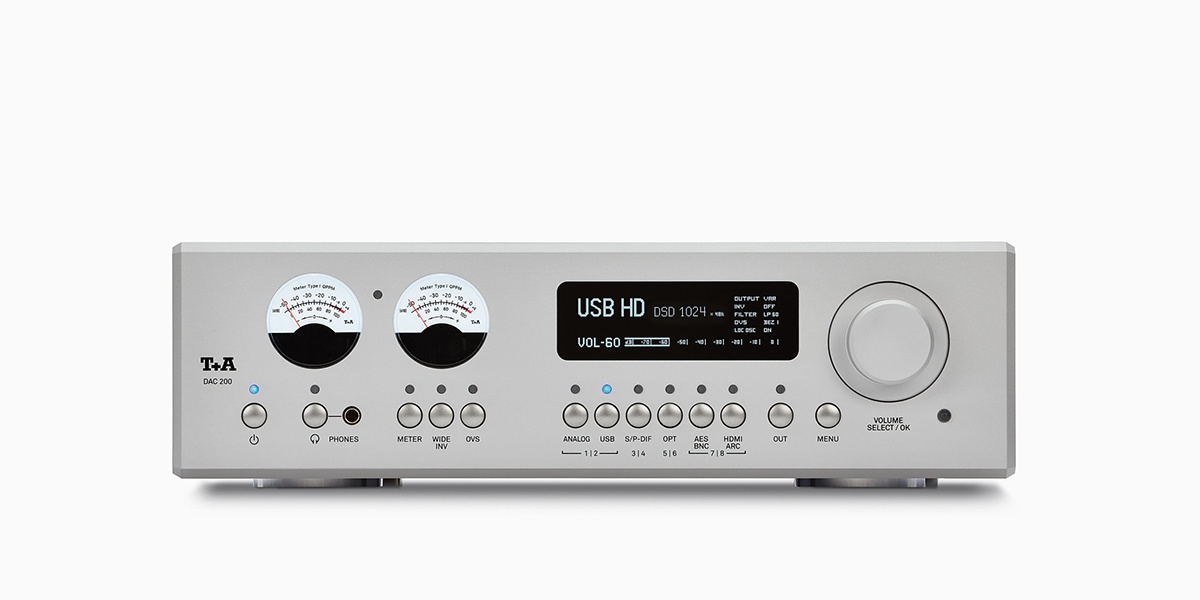
T+A DAC 200 D/A Converter
DAC 200 D/A Converter The DAC 200 The DAC 200 is the latest member of an extended family of High-End converters and pre-amplifiers. Every aspect of its design symbolises our uncompromising commitment to science and music. The ability to reproduce DSD 1024 files and its complete galvanic separation are just two highlights which underline the potential of the DAC 200 in impressive style. The DAC 200 is designed to convert a large number of digital formats into natural-sounding analogue signals, and to pass them on via the integral headphone or analogue outputs. De-Jitter Masterclock Our belief in totally pure music required an enormous effort on our part to eliminate the most minuscule of interfering influences. The T+A De-Jitter Masterclock was developed with the goal of freeing all T+A DACs from such interference signals, and in particular those which result from the use of computers. This type of interference - known as jitter - is caused by minimal timing errors, which still manage to exert a harmful influence on the sound experience unless they are removed before the conversion into analogue signals. The De-Jitter Masterclock was developed here in Herford, and constitutes a consistent audiophile response to jitter: in a multi-stage process the incoming signals are examined, and even the largest of jitter artefacts are removed. In the first stage the incoming signal delivers a raw clock pulse which is analysed very closely by micro-processors: the signal is then switched to the Masterclock - but only if its frequency and stability fulfil strict minimum criteria. If those criteria are not met, the signals are cleaned again through a further PLL stage in a specially constructed second jitterbug; this process reduces the residual jitter by a factor of 4. Signals which fulfil the purity requirements are de-coupled completely from the input jitter by switching to the Masterclock. The incoming signals are further processed by precision oscillators with the best available femto-clock accuracy. Each oscillator is reserved for a single clock family; the Masterclock covers both the odd 44.1 kHz to 705,6 kHz clock as well as the even 48 kHz to 768 kHz clock. Path Separation Technology We believe in reproducing music in its purest form. And that is why we make every effort right at the development stage to eliminate even the most insignificant of interference factors, regardless of how minimal they are. Joint processing of PCM and DSD files in a single converter is just such a source of interference: supposedly insignificant, but in fact having a crucial influence on the sound. It was our insistence on eliminating this particular influence that caused us to develop the unique T+A Path Separation Technology: both PCM and DSD have their own converter, specifically tailored to their requirements. These converters exclude adverse sound influences as well as exploiting the potential of each format to the full. For PCM signals we use our quadruple converter, whereas DSD files are processed using the T+A True 1-bit converter, which is unique in the world. Converters & Filters Our T+A True 1-bit converter is unique, as it forms a break with a paradigm: conventional converters process DSD signals by converting them into PCM, and reproducing them using the PCM mode. But this conversion contradicts our principles, and caused us to develop the True 1-bit converter, which processes DSD files in their native form, without detrimental conversion processes, and reproduces them in totally pure form as genuine 1 Bit Stream. Our PCM Quadruple Converter features a double symmetrical circuit design comprising the eight 32-bit Burr-Brown converters, thereby providing above-average compensation for non-linearities in the sound, and reduces the already minimal background noise by a further 6 dB. This sophistication results in amazing dynamism and linearity combined with an equally amazing freedom from distortion. Although we believe in unadulterated music reproduction, the Bezier filters - another in-house development - in the quadruple converter can be exploited by the listener to fine-tune the sound characteristics to his individual taste. The application of polynomials results in perfect timing behaviour for each of the six available filters, two of which are NOS stages. Galvanic Separation DASS The analogue sound quality is crucially determined by consistent separation between the digital and analogue sections. This separation, which we term the “Digital Analogue Separation System”, utilises ultra-fast digital isolators from Silicon Labs to provide galvanic separation between the analogue and digital sections. Since it is vital to maintain this separation through the entire signal chain, the mains sections for the analogue and digital signal paths are also completely separated galvanically. Inputs, & Pre-amp & Outputs No restrictions of any kind - this maxim was our guide in determining the DAC 200’s connections: its inputs are as universal as they are high in quality: the USB-B inputs are based on the new high-resolution Thesycon chip, which processes signals up to DSD 1024. AES/EBU and BNC are also present, as is SP/DIF in optical and coaxial forms. The T+A SYS Link completes the high-speed signal connection within the Series 200 via the SYS IN input. One analog input is installed as standard, but two stereo HDMI inputs are available as an option. As a specialised pre-amplifier, the DAC 200 features a discreet Class A pre-amplifier section as well as double mono “State of the Art” outputstage, whilst also providing several outputs designed to cope with any requirement. Balanced XLR and unbalanced RCA outputs transfer the analogue signals to the output stages, while headphones are connected via a balanced 4.4mm Pentaconn headphone output, which draws its signal from a special high-performance headphone amplifier. In contrast to conventional chip solutions, this is of fully discreet construction, and is specially designed for the requirements of headphones. An HDMI output with Audio Return Channel (ARC) for HDMI signal pass-through is available on the optional HDMI board. REVIEW & AWARDS T+A DAC 200/A 200 DAC/Preamp & Power Amp - Read More "While avoiding any lame jokes about 'German engineering', I'm bound to say there's a wonderful sense of synergy – and not just in build and style – between these two T+A components. The A 200 is a mature-sounding power amp with excellent driving ability, and a perfect partner for the DAC 200's refined, insightful and light-footed approach. Yes, there's no networking, but the Series 200 has this covered elsewhere…" - Mark Craven Hifi and Music Source 11/2023 - Read More "This DAC is an outstanding piece of equipment It is quite hard to think how else T+A could have done any better here, this is such a strong performer, and the no-compromise quality is evident here. If this is your budget, buy only one DAC in your life, this could be it." - Simon Wilce Fidelity 3/2023 " Sicher, als Komplettanlage bewegen wir uns mit der Serie 200 bereits im fünfstelligen Preisbereich; bedenkt man aber, dass wir es mit echten No-Nonsense-Geräten deutscher Ingenieurskunst zu tun haben, die sich ausschließlich gegenüber dem Eigenleben der zugespielten Musik verantwortlich zeigen, dann führt an der Serie 200 von T+A für all diejenigen kein Weg vorbei, die der Paarung von langjähriger Tradition und entwicklungsfreudiger Innovation mehr vertrauen als blumiger Esoterik. Was sagten Bert Brecht und Hanns Eisler doch über große musikalische Kunst: "Es ist das Einfache, das so schwer zu machen ist." In Herford ist dies T+A mit der Serie 200 zweifelsfrei gelungen." Anadialog 3/2023 - Read More " Digital to analog converters are in constant evolution. The new DAC 200 by the German audio brand T+A just started an audiophile revolution!" Review T+A 200-modellen - Read More "Voor dat geld krijg je wel een spectaculair systeem met alle mogelijkheden die je maar kun wensen en een focus op pure geluidskwaliteit.." Audiophile Style 9/2022 - Read More " T+A has set the bar extremely high with the DAC 200. This DAC is one for the ages. It sounds fantastic, looks classic, functions seamlessly, is well supported, and is priced competitively. Based on my listening habits and experience with more DACs than I can remember, this would be my number one choice for a DAC anywhere near the DAC 200's price. Everything about the DAC 200 is just that good. Period." - The Computer Audiophile Audio Poland 7/2022 - Read More Audio 6/2022 - Read More "DAC 200 - wunderbar geradlinig, hochauflösend, elegant Preis/Leistung: überragend Ja, es stimmt: für kleines Geld ist diese Kombi nicht zu haben. Aber diese Kraft, diese Feinheit, diese Eleganz, die Verarbeitung, das Design – da werden viele Fans auf dem Erdball sofort ihre Kreditkarte zücken. Wagen wir den Superlativ: Das ist die beste, kompakte Elektronik, der wir je lauschen durften. Der Haben-Wollen-Impuls ist nicht nur mächtig, sondern überbordend." Hörerlebnis 4/2022 " John Campbell macht einfach gute Musik. Und der DAC 200 versteht es wie kaum ein anderer, dem Hörer gute Musik in herausragend guter Art und Weise zu vermitteln. Note 1, setzen!" Hifi News 5/2022 " DAC 200 and A 200 Now a full quartet, T+A’s compact but beautifully formed Series 200 has expanded to include a media player, DAC/preamp and Purifi Eigentakt Class D stereo power amp. While avoiding any lame jokes about ‘German engineering’, I’m bound to say there’s a wonderful sense of synergy – and not just in build and style – between these two T+A components. The A 200 is a mature-sounding power amp with excellent driving ability, and a perfect partner for the DAC 200’s refi ned, insightful and lightfooted approach. Yes, there’s no networking, but the Series 200 has this covered elsewhere." Image Hifi 3-4/2022 - Read More "Die T+A Serie 200 ist bei aller Neutralität und der hohen Auflösung so gekonnt abgestimmt, dass musikalischer Fluss und emotionaler Gehalt der Musik immer erhalten bleiben. Die Wiedergabe gerät stets packend und involvierend. Der Hörer wählt Titel auf Titel, Album auf Album aus und ist entzückt von jedem weiteren, bewegenden Hörerlebnis mit der rundum empfehlenswerten Serie 200. Nach dem Test fällt mir der Abschied schwer." LowBeats 12/2021 - Read More "Fazit – technische Genialität und höchste Musikalität vereint Falls Sie zwischen den Zeilen meines Berichts eine gewisse Begeisterung wahrgenommen haben, liegen Sie absolut richtig. Ich LIEBE dieses Gespann. Der T+A DAC 200 und die Endstufe A 200 sind genau die Sorte von intelligentem High-End-HiFi, für die ich mir in den Achtzigerjahren die Nase am Schaufenster des HiFi-Händlers plattgedrückt hätte. Auch wenn Nasen-an-Schaufenster-drücken heute nicht mehr en vogue ist: Vielleicht trifft sich der heutige HiFi-Nachwuchs in 20, 30 Jahren ja mal im virtuellen Raum, um die coolsten HiFi-Geräte ihrer Jugend abzufeiern. Die T+A 200-Serie des Jahres 2021 ist dann höchstwahrscheinlich mit dabei. Für diejenigen, die es sich hier und jetzt leisten können sei gesagt: Sie können Ihr Geld kaum besser in hochklassiges HiFi investieren. Sofern die sich stetig weiter entwickelnden Digitalstandards einem nicht unerwartet einen Strich durch die Rechnung machen, ist der DAC 200 eine sichere Bank auf viele Jahre – insbesondere auch für DSD-Fans. Der rein analoge aber ebenso hochmoderne Endverstärker A 200 sowieso. Und designtechnisch sind diese T+A-Schöpfungen schon jetzt zeitlose Klassiker. Komplettiert mit dem MP 200 Multi Player gehört dieses Midi-System unzweifelhaft zum Feinsten, was HiFi Made in Germany in dieser Preisklasse aktuell zu bieten hat." Stereo 12/2021 - Read More "Zweimal kompakt - einmal großartig Vorstufe/DAC mit feinster Technik in beiden Abteilungen, vieles aus der HV-Serie; sehr gute Verarbeitung geht mit ausgezeichnetem Klang einher - und alles "Made in Germany". Sie sind anspruchsvoll, haben aber wenig Platz? Hier ist die Lösung." Stereoplay 12/2021 - Read More "Schätze der Akustik Der kompakte Alleskönner und Allesverbinder zeigt glasklar in die Audio-Zukunft und vereint in sich alles, was man derzeit oder später brauchen könnte. Sowohl als DAC als auch als Vorverstärker ist T+As Neuentwicklung klanglich und technisch so unangreifbar gut, dass sich die Konkurrenz preisunabhängig warm anziehen muss." SPECIFICATIONS Analogue section Frequency response + 0 / − 3 dB 0,1 Hz – 200 kHz Signal / noise ratio 110/114 dB THD / Intermodulation < 0,001 % / < 0,001 % Channel separation > 108 dB Pre-amplifier outputs variable: High level (RCA) 0...2,5 Veff / 22 Ohms, balanced (XLR) 0...5,0 Veff / 22 Ohms fixed: High level (RCA) 2,5 Veff / 22 Ohms, balanced (XLR) 5,0 Veff / 22 Ohms discreetly designed Class A-HV-output stage in Double-Mono-Circuitry Volume control Gold contact relays controlled in 1 dB steps, - 90 dB to 0 dB Headphone output Headphone output Analogue inputs High level (RCA) 250 mVeff ... 4,5 Veff / 10 kOhms Digital inputs 1 x AES-EBU 32...192 kHz / 16-24 Bit S/P-DIF: 2 x Standard Coax, 2 x optical TOS-Link 32...192 kHz / 16-24 Bit and DoP DSD64 (0x05/0xFA Marker) 1 x BNC 32...192 kHz / 16-24 Bit 2 x USB DAC: Device-Mode 44,1 ... 768 kSps (PCM) and up to DSD1024*, supports asynchronous data transfer. *DSD 512 and DSD 1024 with Windows PC and appropriate driver installed or Linux PC with Kernel 4.4 or higher only. Supports DoP up to DSD 256 (0x05/0xFA Marker). 2 x HDMI IN, 1 x HDMI OUT with ARC (as an option) D/A converter section PCM Double-Differential-Quadruple-Converter with four 32-Bit Sigma-Delta D/A converter per channel, 705,6 / 768 kSps conversion rate DSD T+A-True-1Bit DSD D/A converter, up to DSD 1024 (49,2 MHz), native bitstream Upsampling T+A signal-processor – synchronous upsampling with four selectable oversampling algorithms. FIR short, FIR long, Bezier/IIR, Bezier, NOS (non-oversampling) Analogue filter Phase-linear Bessel filter 3rd order, switchable with 60 or 120 kHz cut off frequency Mains / Accessories / Dimensions Main 200 – 240 V, 50 – 60 Hz, 30 Watts Standby < 0,50 W Accessories Remote control FM200, power cord, USB cable Dimensions (W x H x D) 10 × 32 × 34 cm, 4 x 12.6 x 13.4 inch Weight 6,2 kg, 13.7 lbs Finishes Alu silver anodized (43), Alu schwarz anodized (42) Technical modifi cations reserved
Brand: T+A
Category: Electronics > Components > Converters > Audio Converters